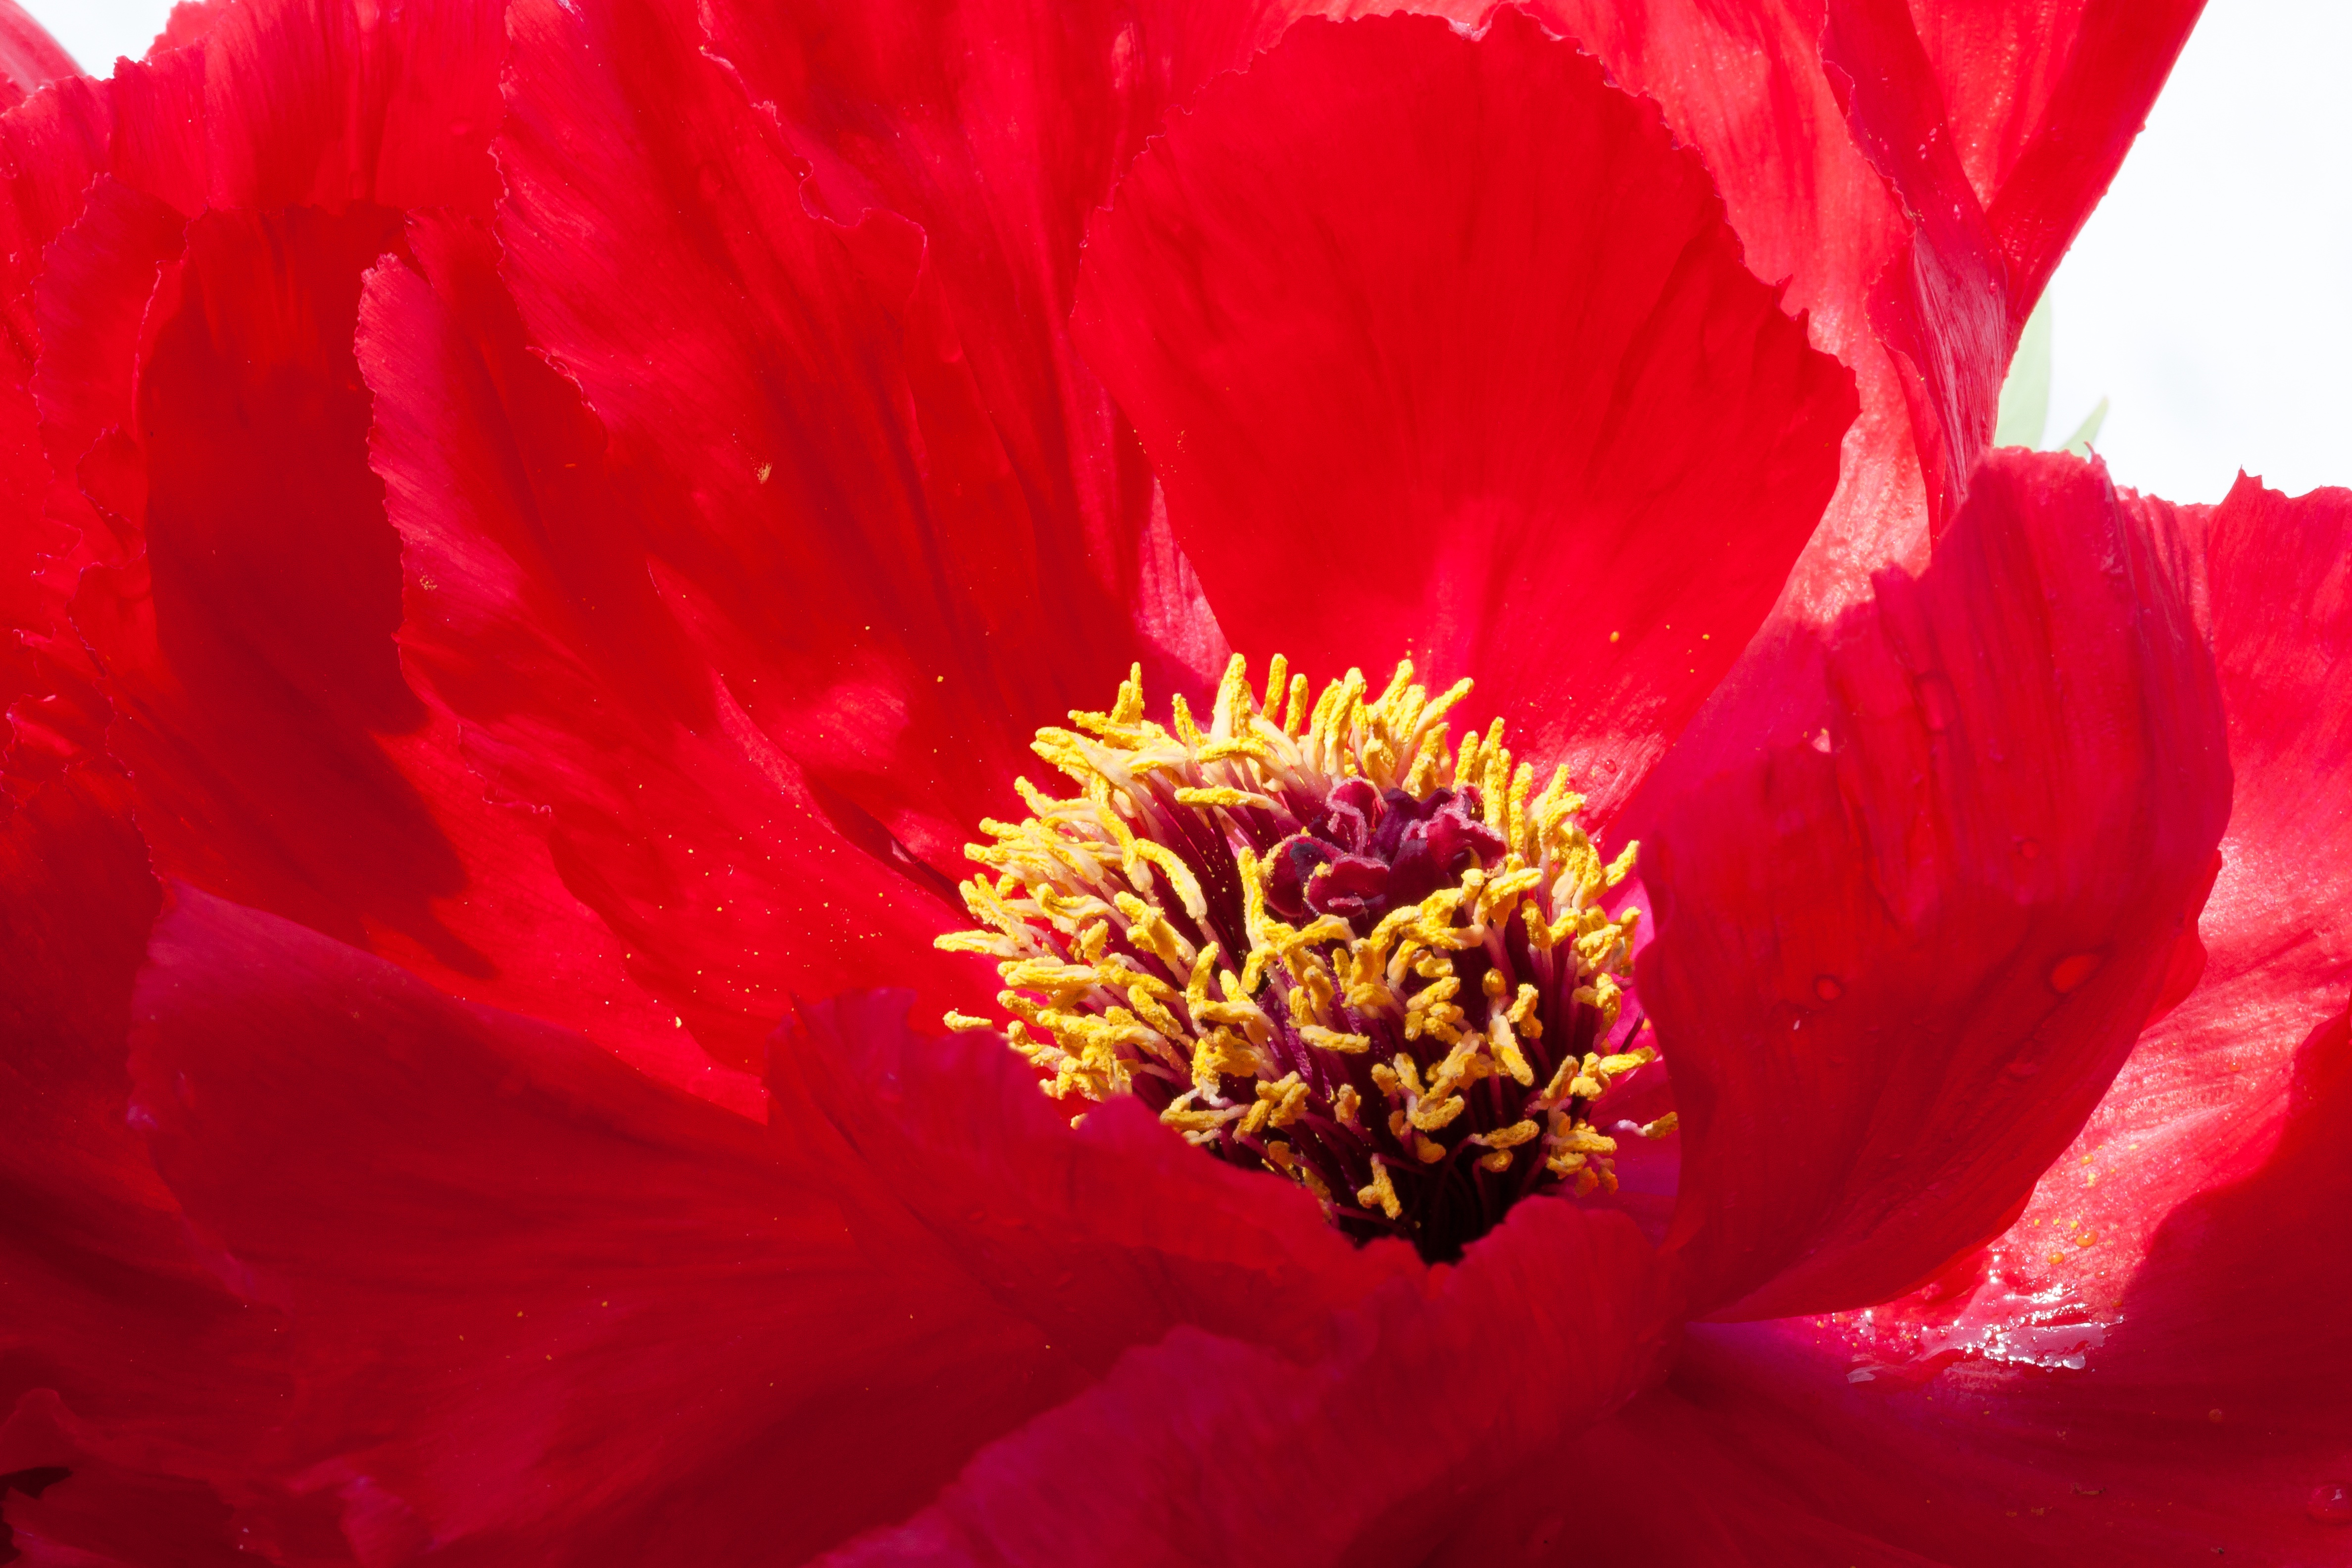
nature, blossom, plant, flower, petal, bloom, spring, red, lush, macro, pink, flora, poppy, peony, macro photography, ornamental plant, flowering plant, double flower, pentecost, land plant